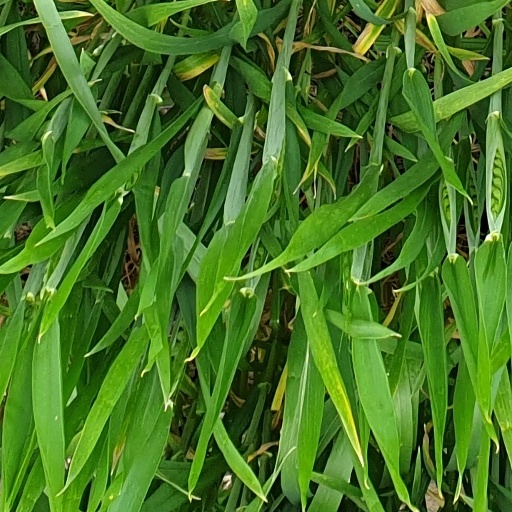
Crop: wheat